Air South (South Carolina)

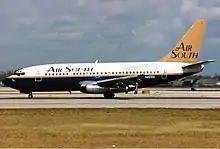
An Air South Boeing 737-200 at Miami International Airport (1996).

Air South was a low-cost airline in the United States, headquartered in Columbia, South Carolina. Between 1994 and 1997, it offered domestic flights mainly serving the southeast of the country. For a time, a partnership with Kiwi International Air Lines was maintained.